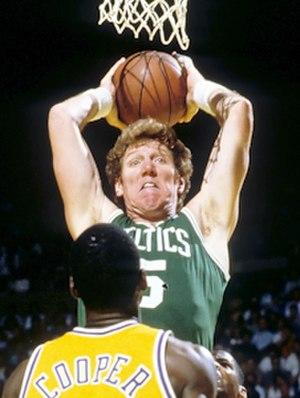
Les finales NBA 1987 sont la dernière série de matchs de la saison 1986-1987 de la NBA et la conclusion des séries éliminatoires de la saison. Le champion de la conférence Est, les Celtics de Boston rencontrent le champion de la conférence Ouest les Lakers de Los Angeles. Les Lakers remportent la série 4-2. Le moment clé de la série est Magic Johnson dans le match 4, qui réalise plusieurs bras roulés.
Les finales NBA 1987 sont la dernière série de matchs de la saison 1986-1987 de la NBA et la conclusion des séries éliminatoires de la saison. Le champion de la conférence Est, les Celtics de Boston rencontrent le champion de la conférence Ouest les Lakers de Los Angeles. Les Lakers remportent la série 4-2. Le moment clé de la série est Magic Johnson dans le match 4, qui réalise plusieurs bras roulés.
William Theodore Walton III, connu sous le nom de Bill Walton est un ancien joueur américain de basket-ball évoluant au poste de pivot, aujourd'hui reconverti en commentateur sportif.
William Theodore Walton III, connu sous le nom de Bill Walton est un ancien joueur américain de basket-ball évoluant au poste de pivot, aujourd'hui reconverti en commentateur sportif.
La rivalité entre les Celtics de Boston et les Lakers de Los Angeles est la rivalité la plus intense du XXᵉ siècle de la National Basketball Association. Dans les années 1980, elle est à son apogée lorsque Magic Johnson et Larry Bird s'affrontent lors de trois séries en finales. La rivalité est moins forte après le retrait des deux stars. Après 21 ans de rencontres sans finale, les Celtics et les Lakers se retrouvent opposés en finales NBA en 2008, titre finalement remporté par les Celtics. Deux saisons plus tard, en 2010, Los Angeles prend sa revanche en dominant Boston lors d'un septième match décisif.
La rivalité entre les Celtics de Boston et les Lakers de Los Angeles est la rivalité la plus intense du XXᵉ siècle de la National Basketball Association. Dans les années 1980, elle est à son apogée lorsque Magic Johnson et Larry Bird s'affrontent lors de trois séries en finales. La rivalité est moins forte après le retrait des deux stars. Après 21 ans de rencontres sans finale, les Celtics et les Lakers se retrouvent opposés en finales NBA en 2008, titre finalement remporté par les Celtics. Deux saisons plus tard, en 2010, Los Angeles prend sa revanche en dominant Boston lors d'un septième match décisif.